Ottla Kafka

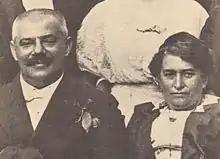
Hermann and Julie Kafka

Ottilie "Ottla" Kafka (29 October 1892 – 7 October 1943) was the youngest sister of Franz Kafka. His favourite sister, she was probably also the relative closest to him and supported him in difficult times. Their correspondence was published as "Letters to Ottla". She was murdered in the Holocaust.